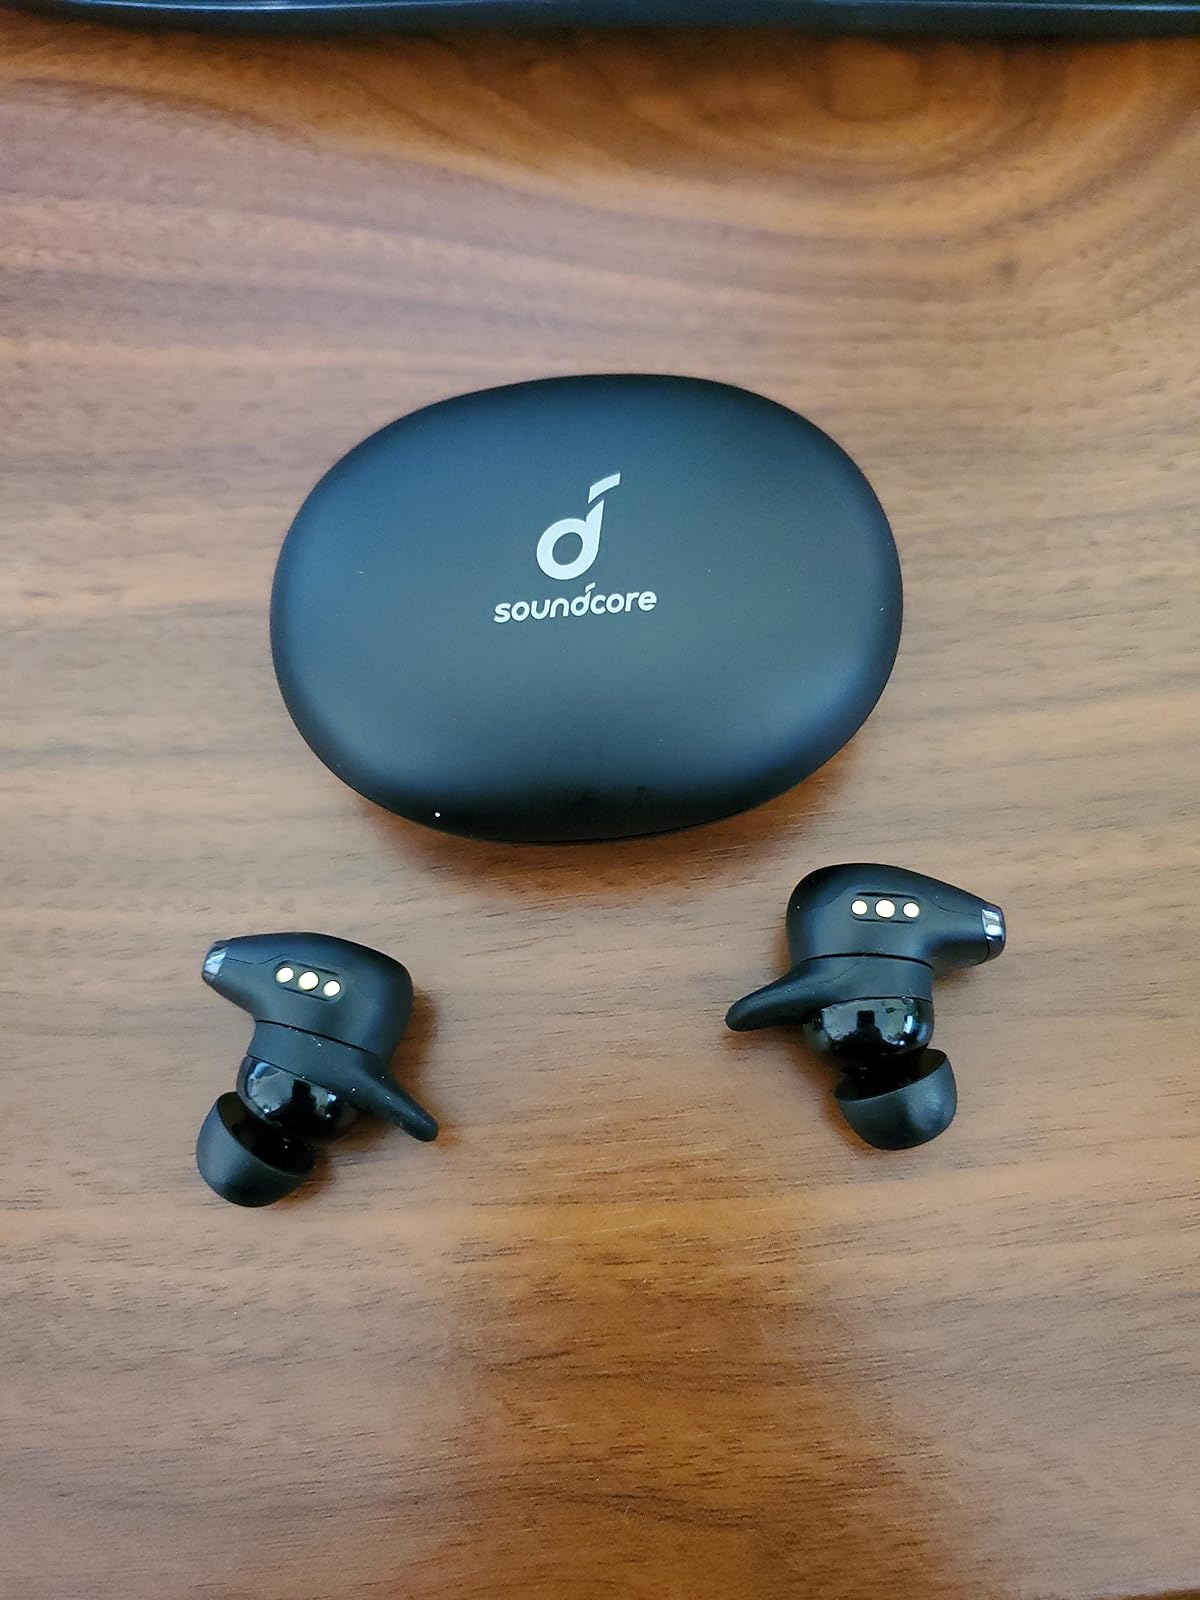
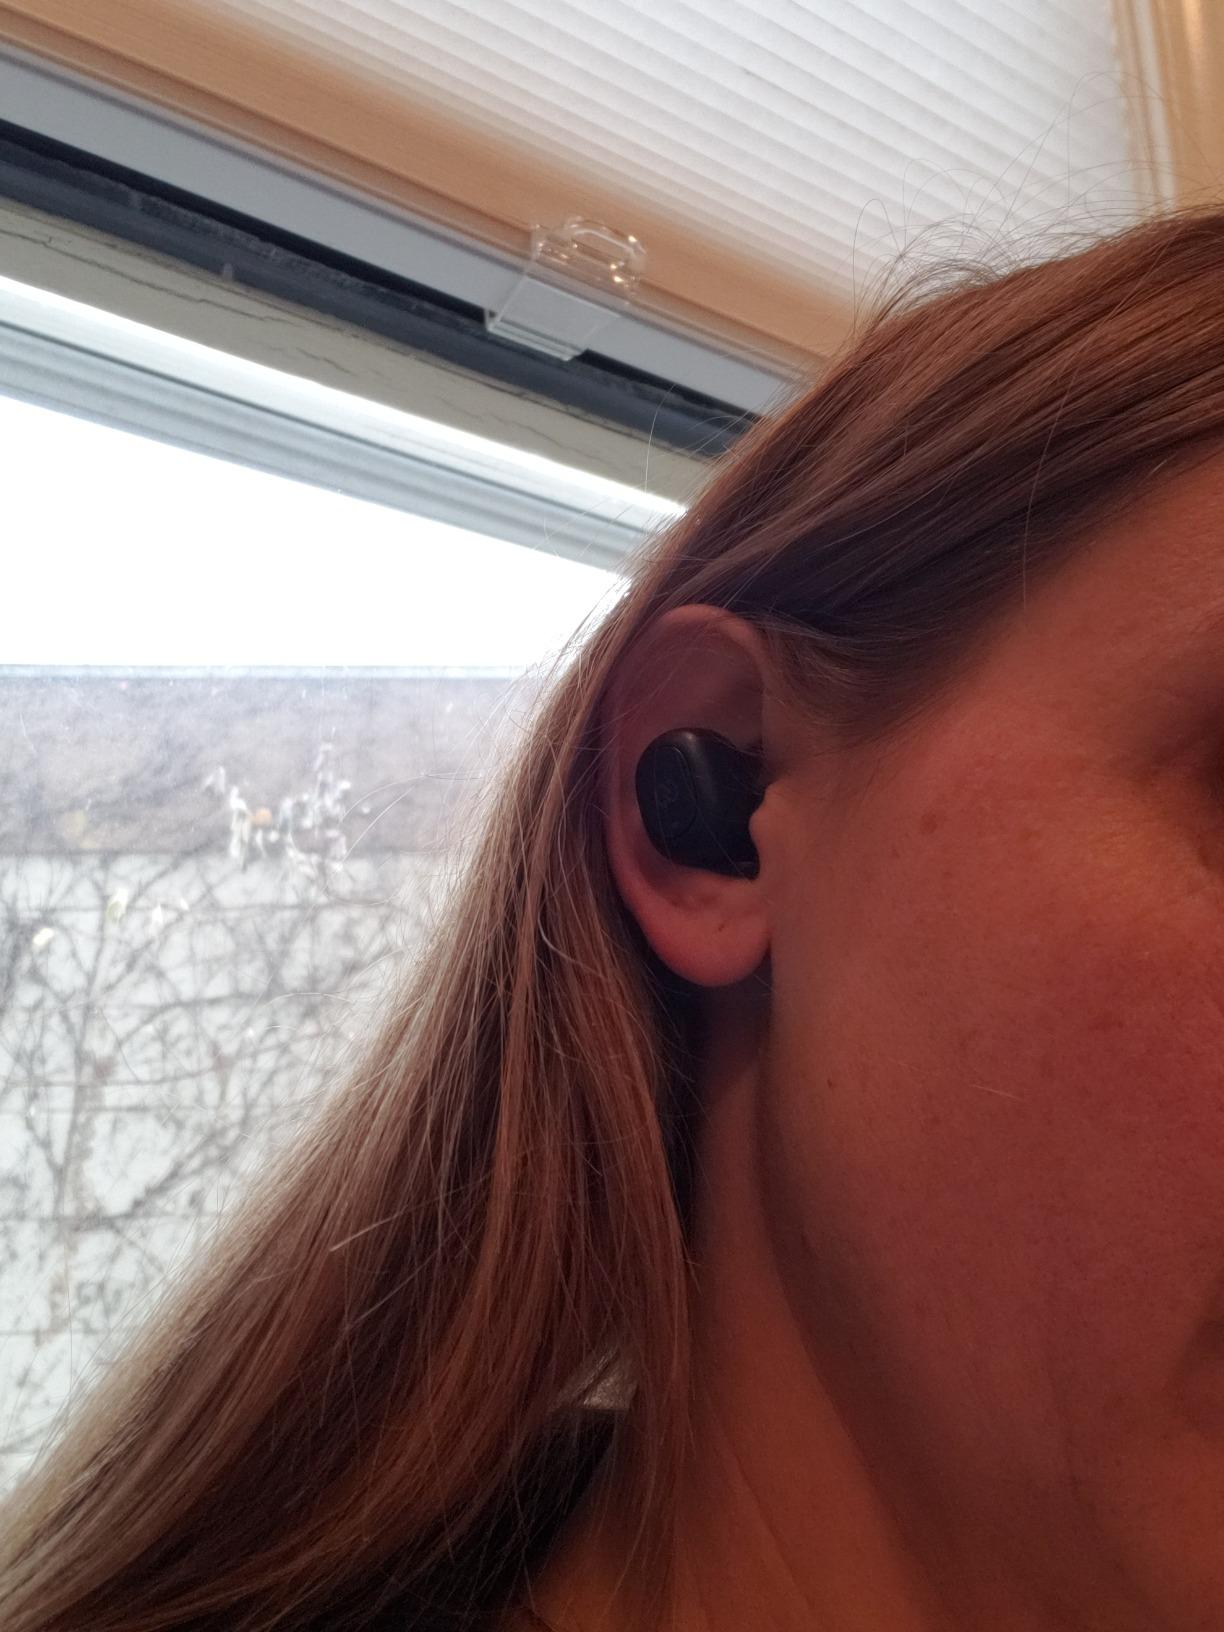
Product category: earbuds
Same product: no